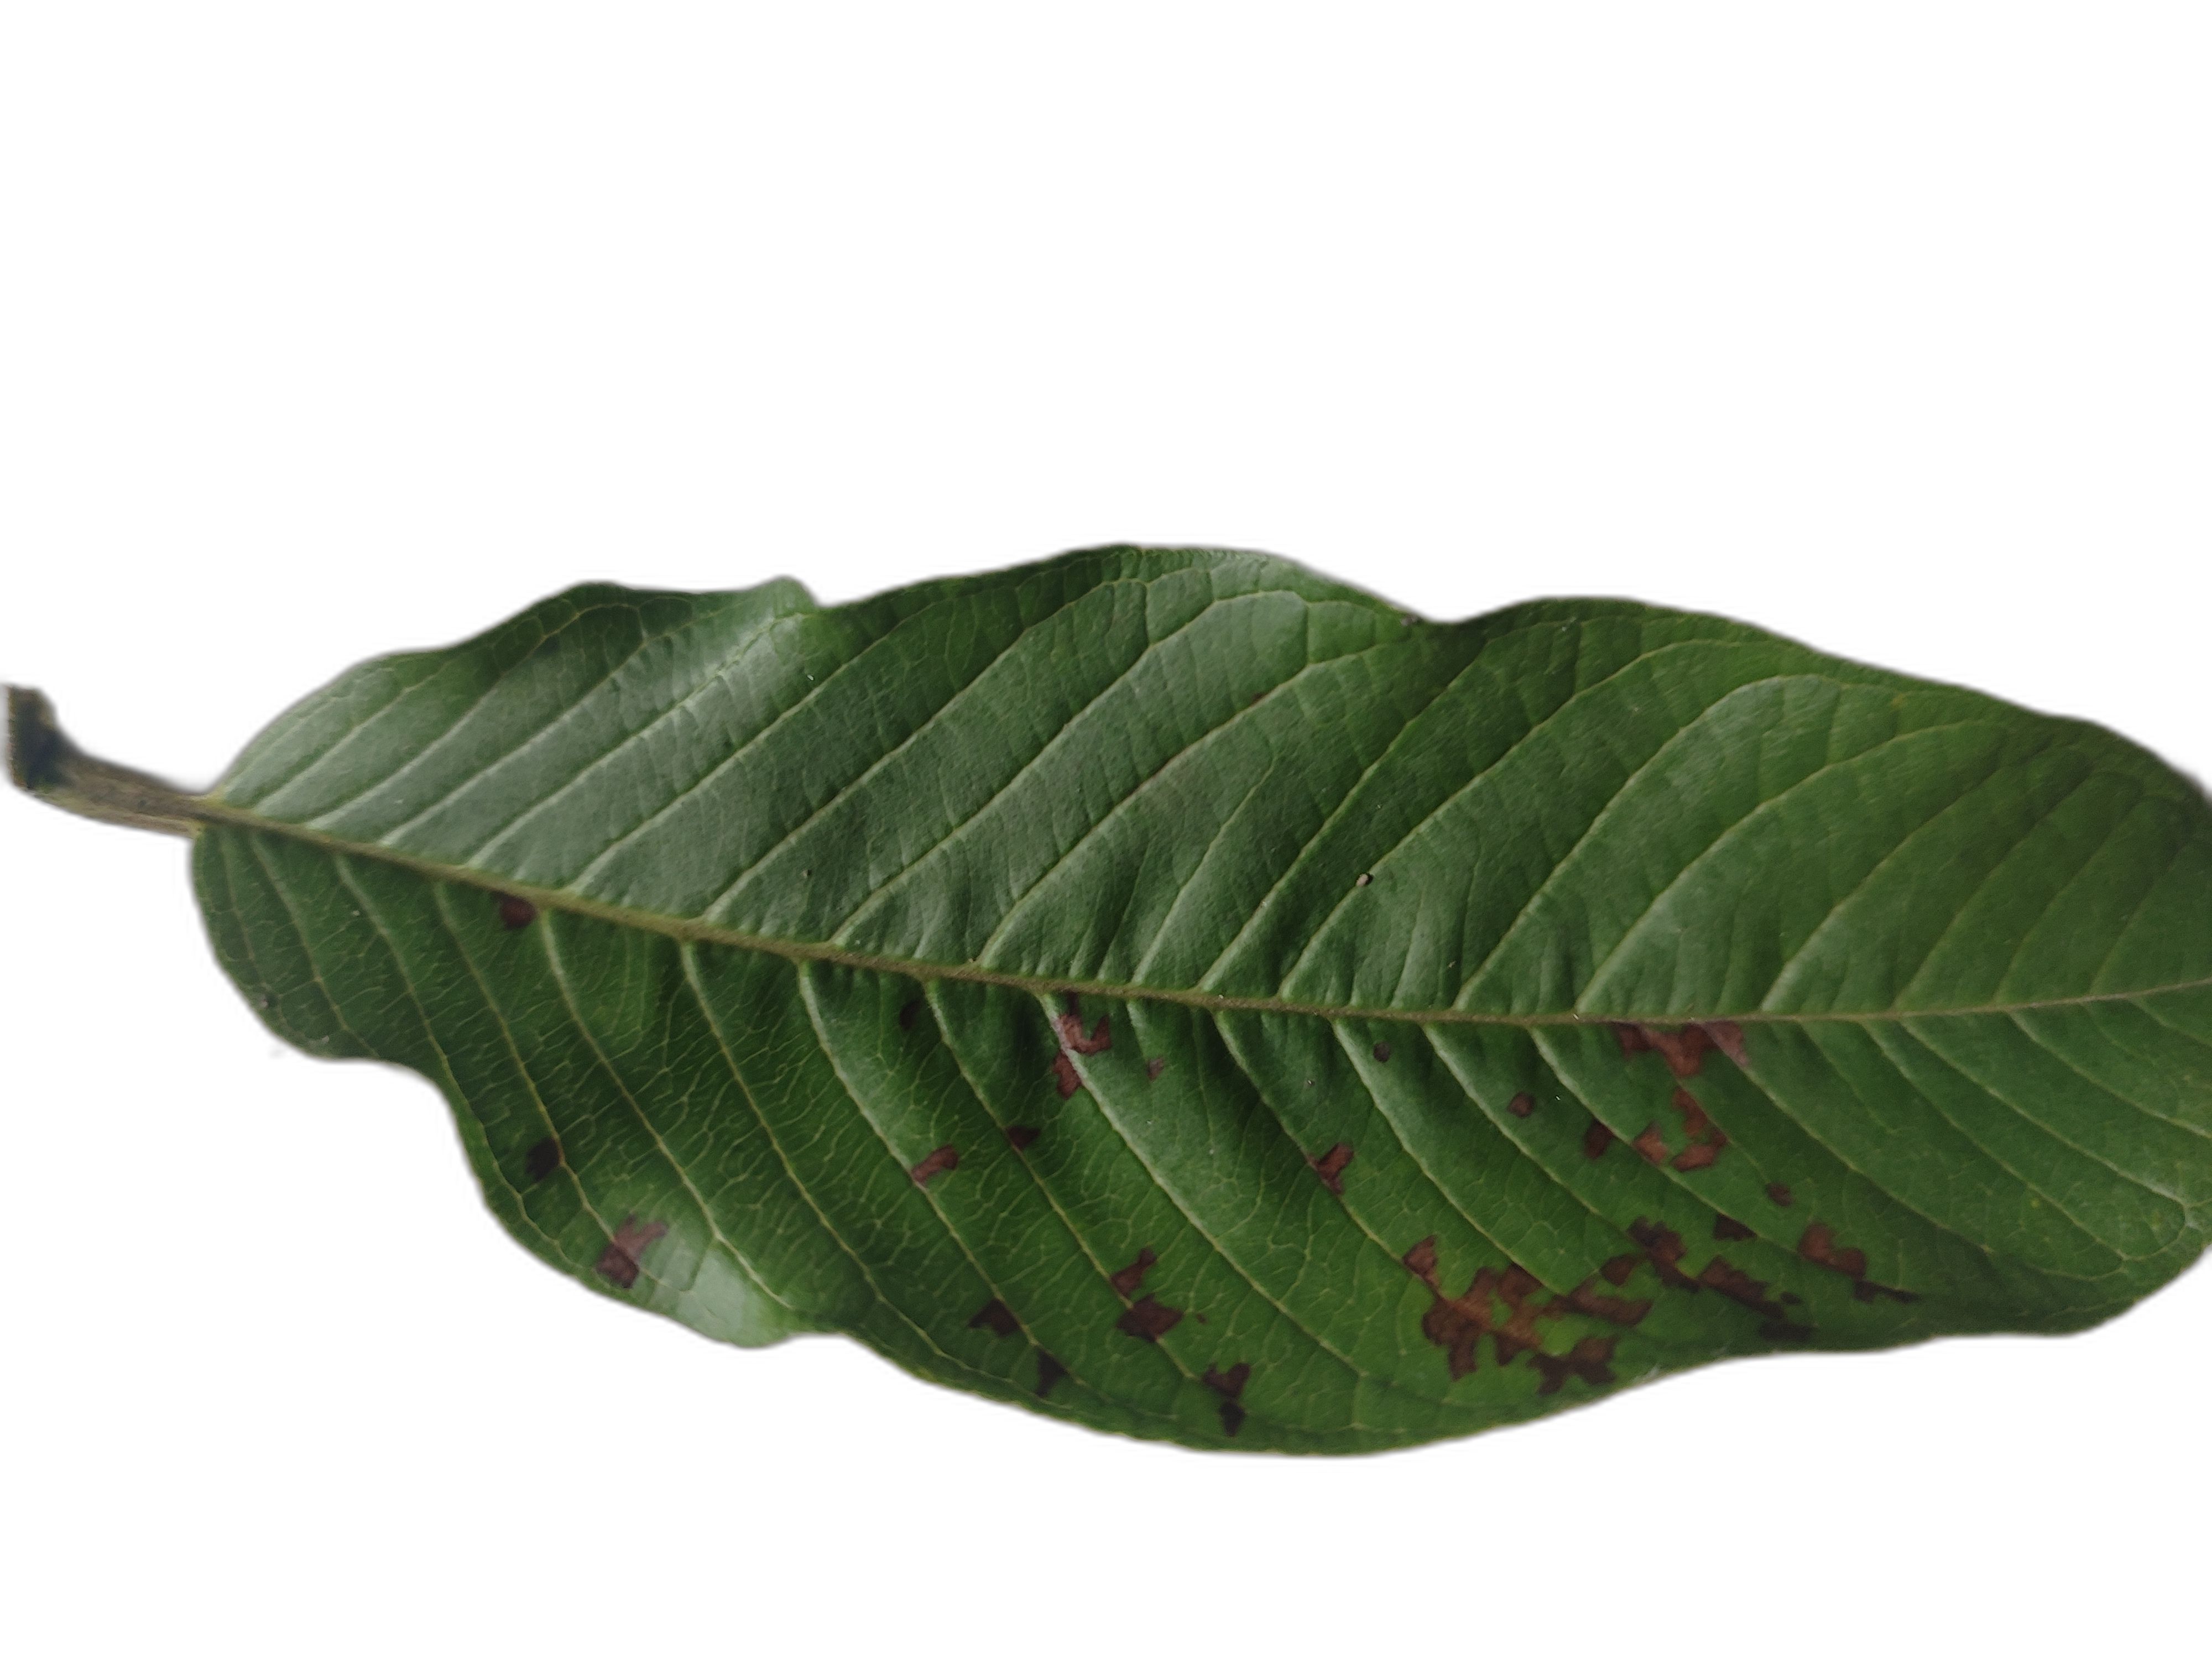
Plant part: leaf
Disease: Dot